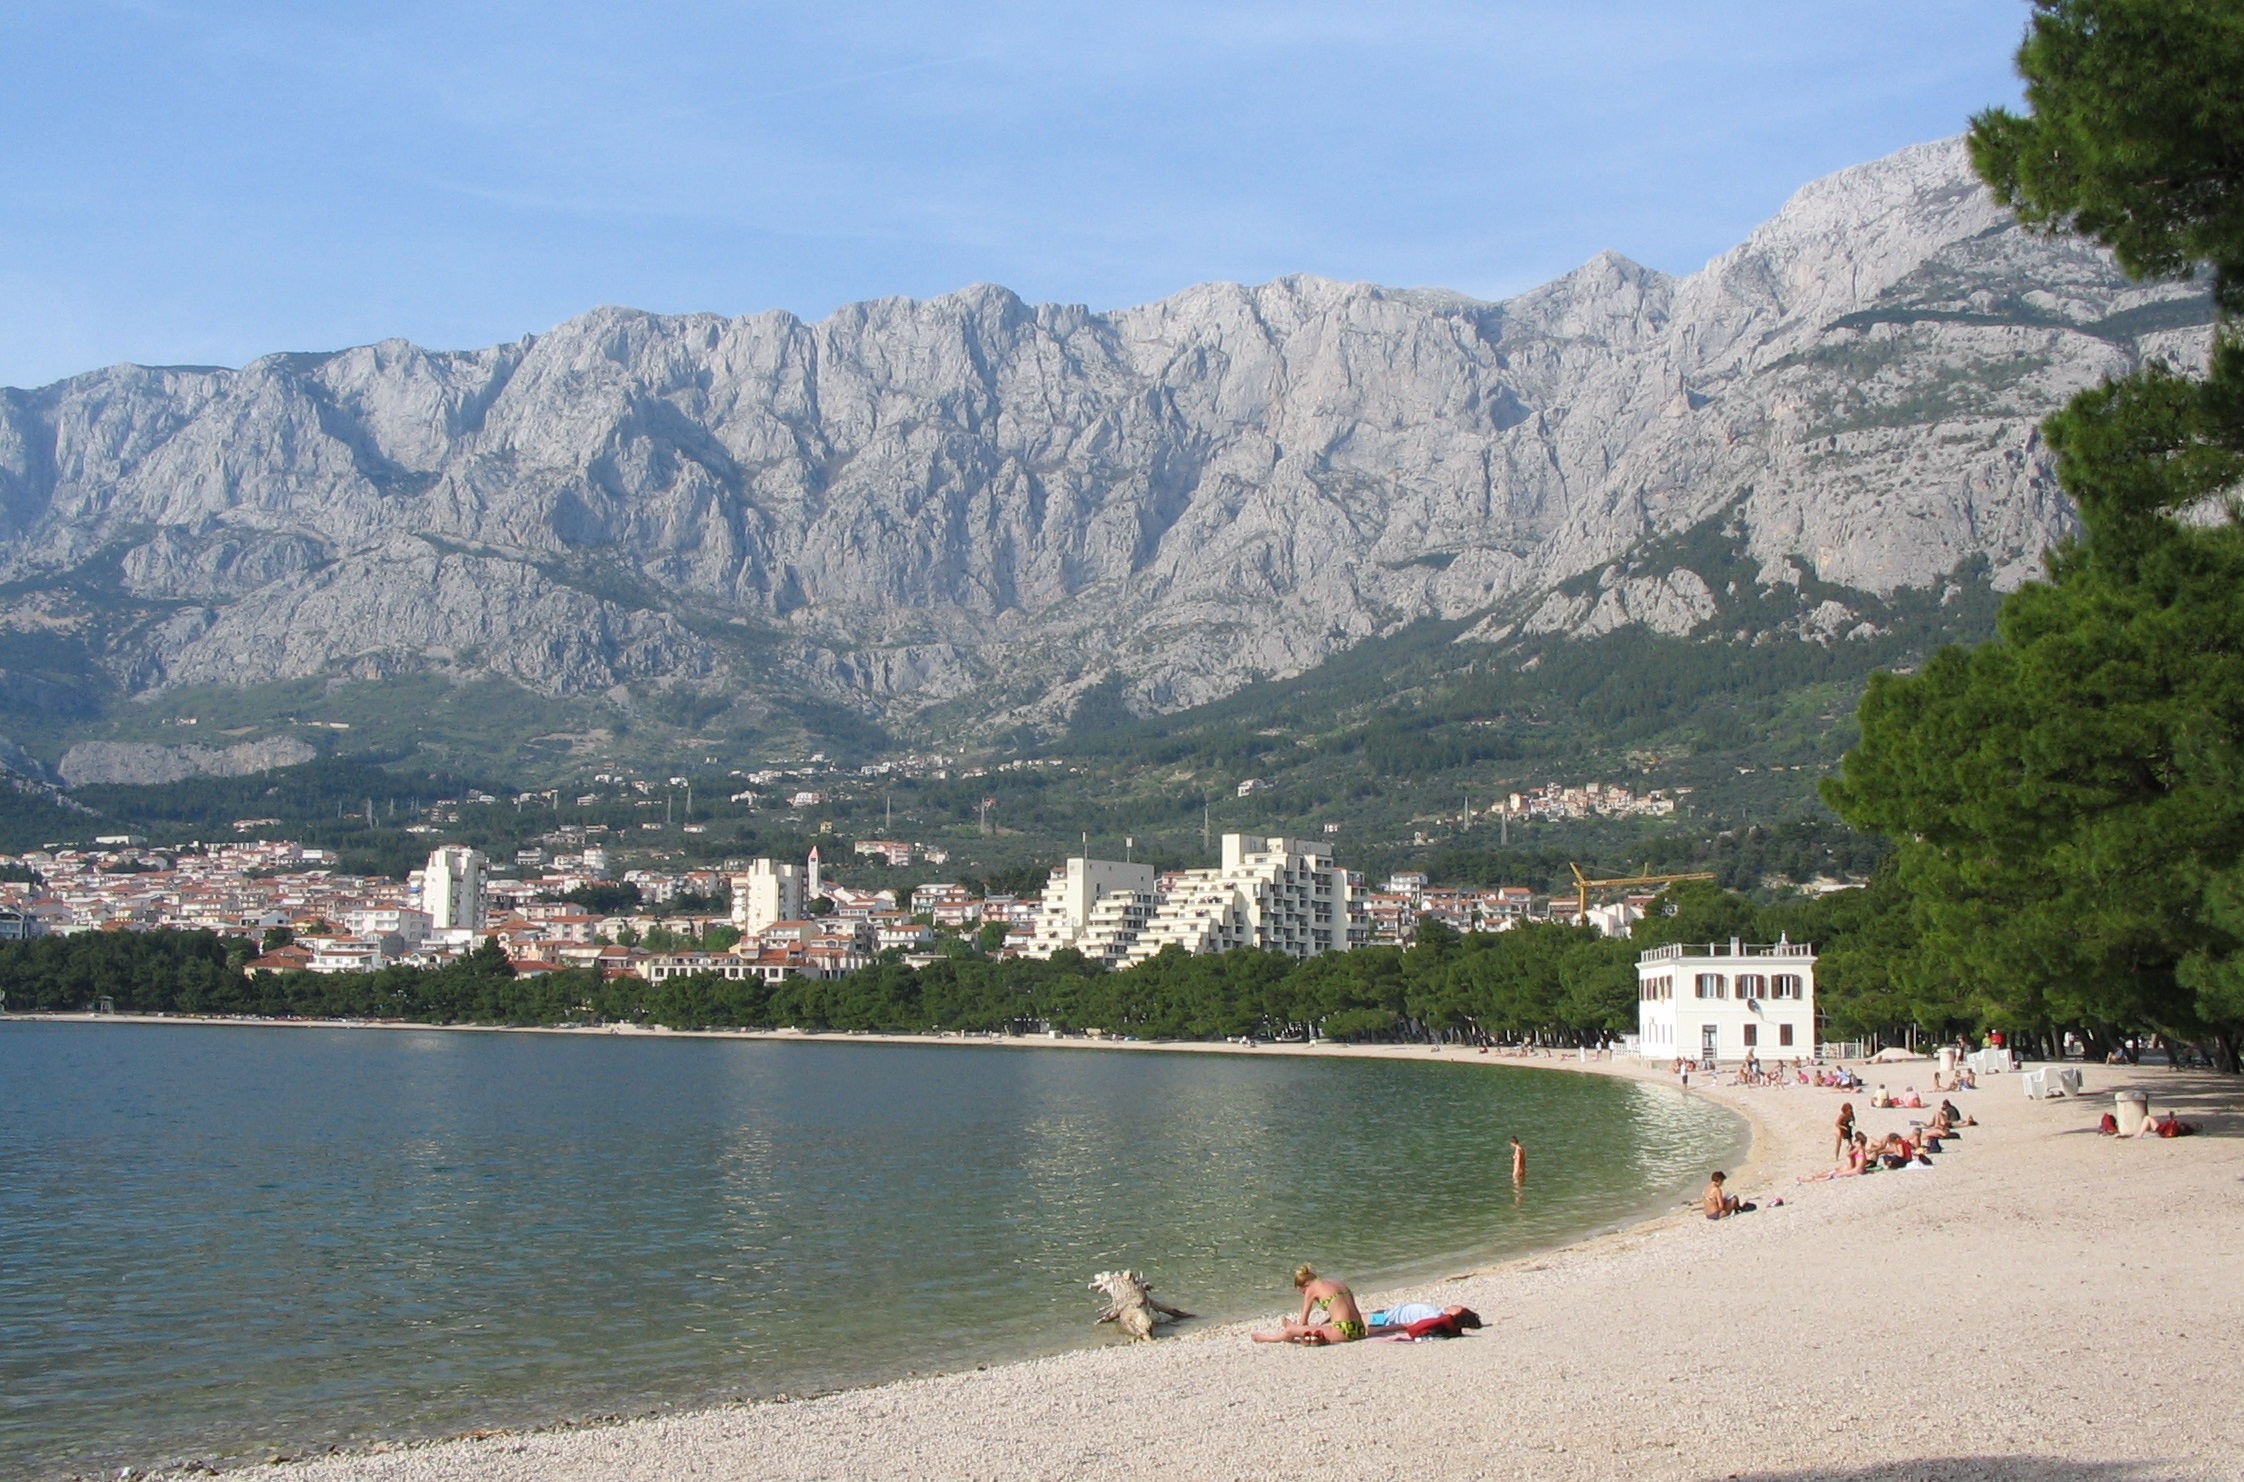
beach, sea, mountain, lake, mountain range, vacation, bay, fjord, reservoir, terrain, body of water, croatia, landform, mountainous landforms, makarska